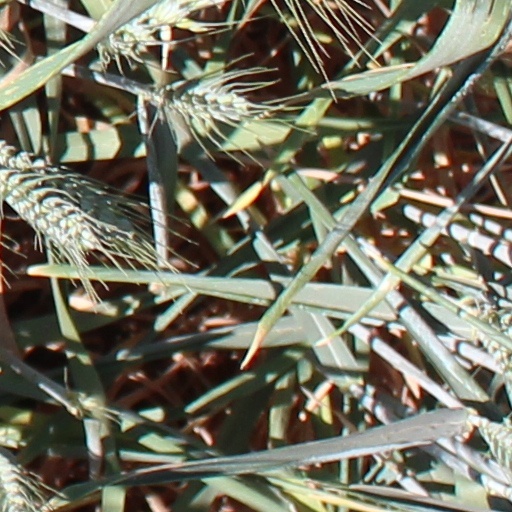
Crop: wheat